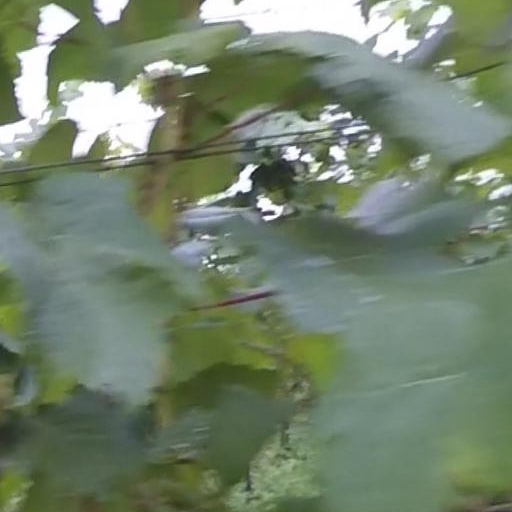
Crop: grape